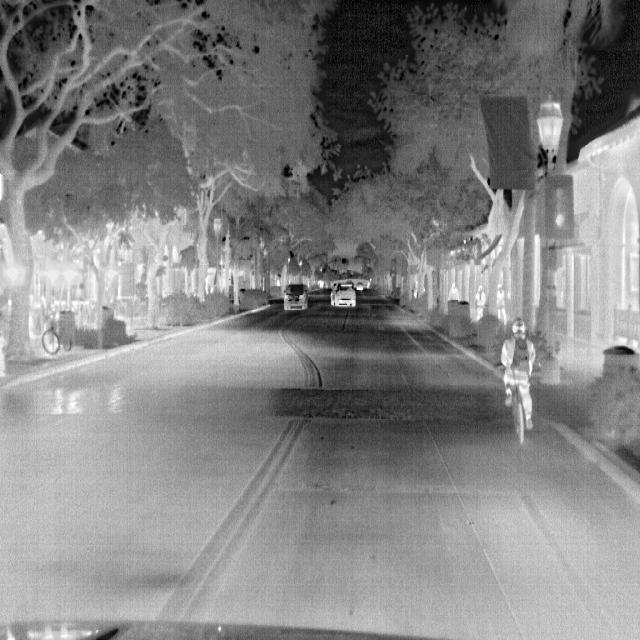
Detected objects:
label: person
label: person
label: person
label: person